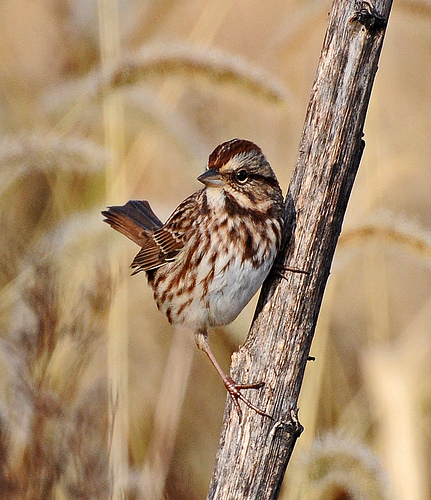
this bird has a white belly, brown speckles in its breast, and brown superciliary.
the bird has a brown crown and a black eyering that is round.
this bird has a short straight bill, a dark brown striped crown, and a white breast and belly.
bird with sharp and pointed beak, black eye with brown eyering, pinkish brown tarsus and feet
this is a brown bird with a white belly and a brown crown.
the bird has a white belly with a dark brown and white breast
this bird has wings that are brown and has a white bellya small brown bird, with a long tarsus, and a short bill.
a speckled red and white bird whose tarsus and feet are extremely large for the body.
this is a small brown bird, with large feet, and a short bill.
Species: Song Sparrow